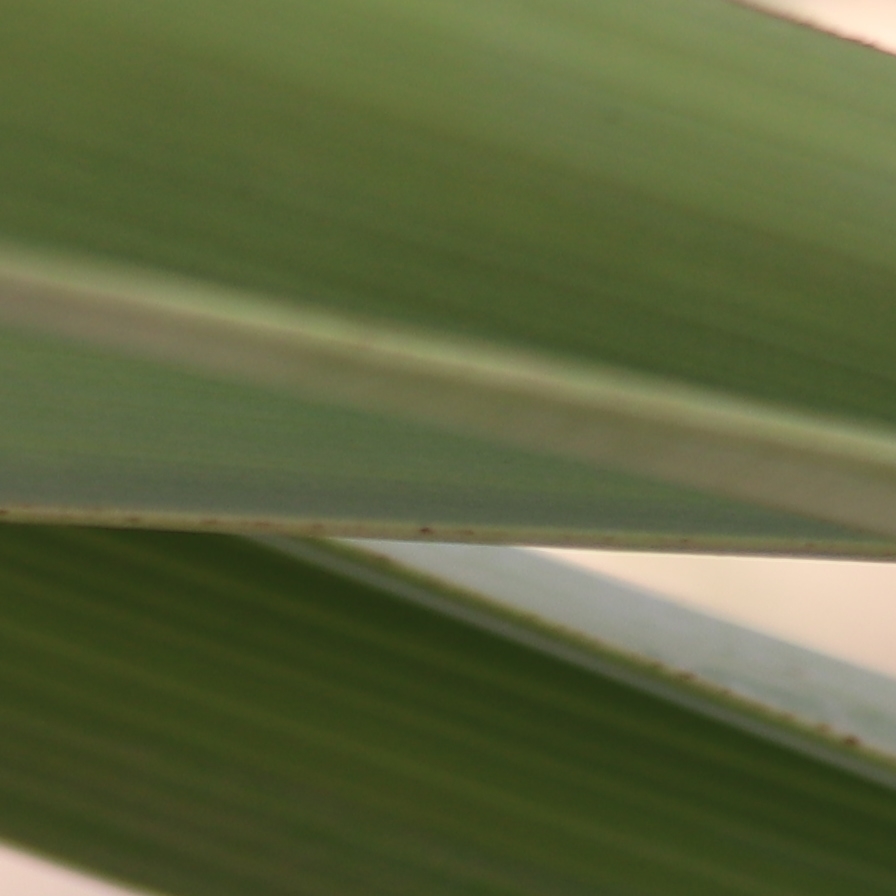
Label: Healthy